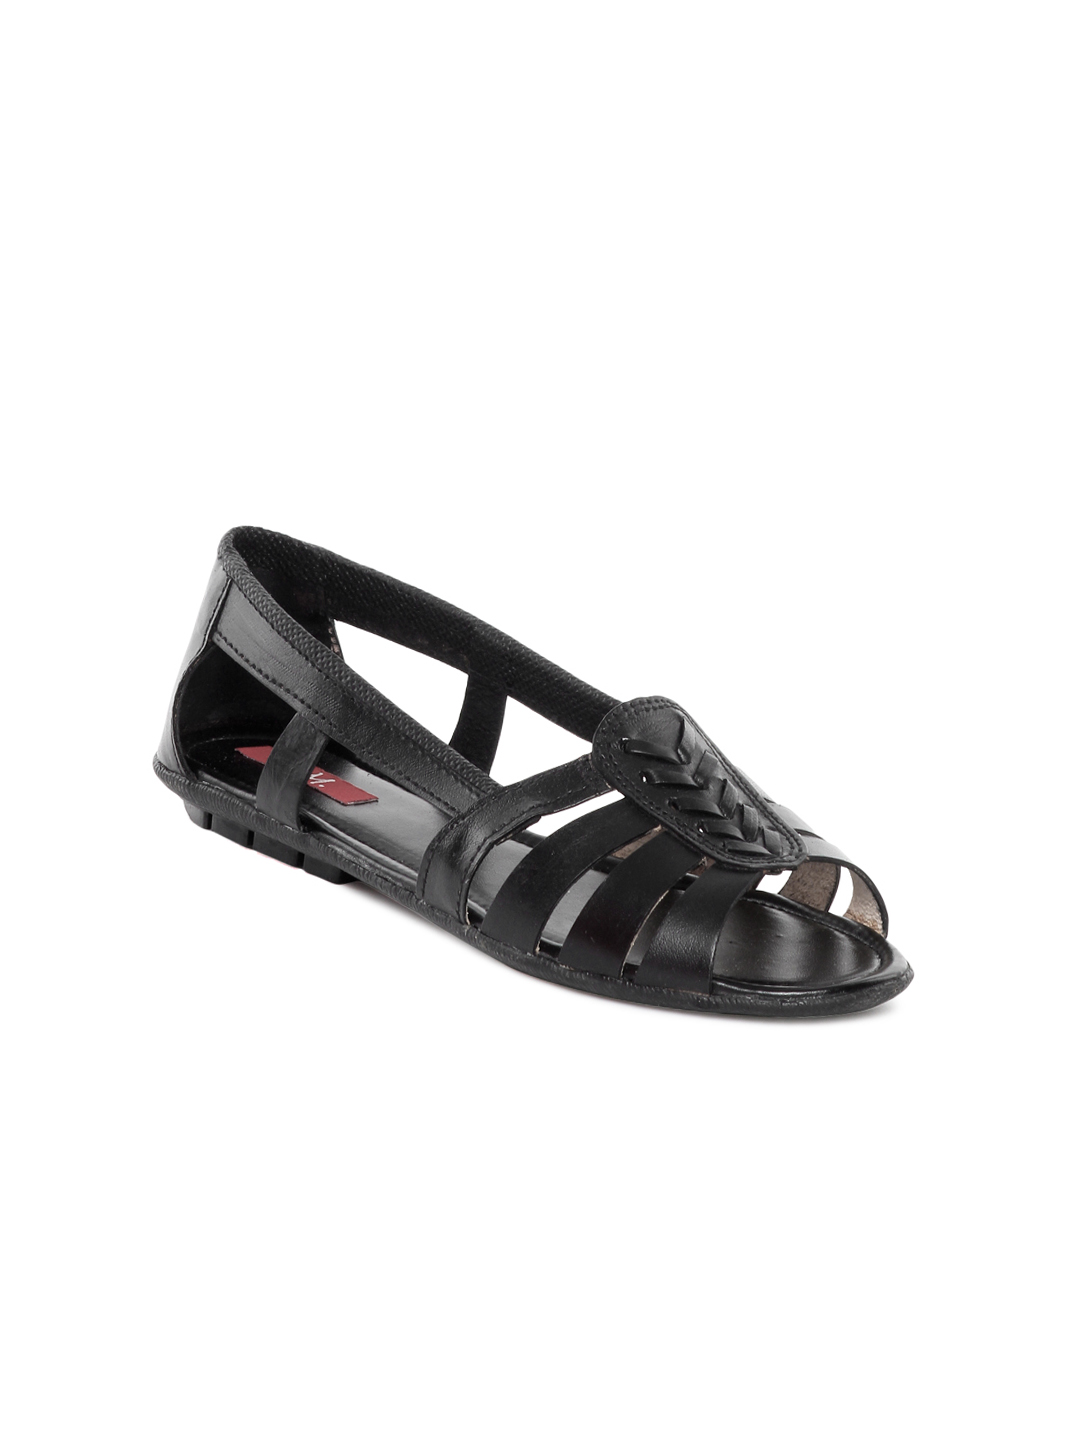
HM Women Black Shoes
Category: Footwear / Shoes / Flats
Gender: Women
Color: Black
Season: Winter 2012
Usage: Casual